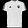
Label: T - shirt / top